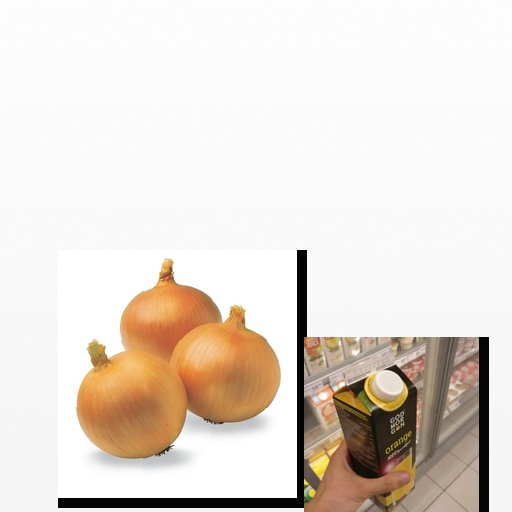
Food items: orange_juice, onion